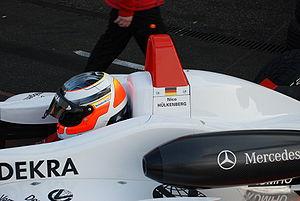
Le championnat de Formule 3 Euro Series 2008 se déroule du 11 avril au 26 octobre 2008. Il a été remporté par le pilote allemand Nico Hülkenberg au volant d'une Dallara-Mercedes de l'écurie ART Grand Prix.